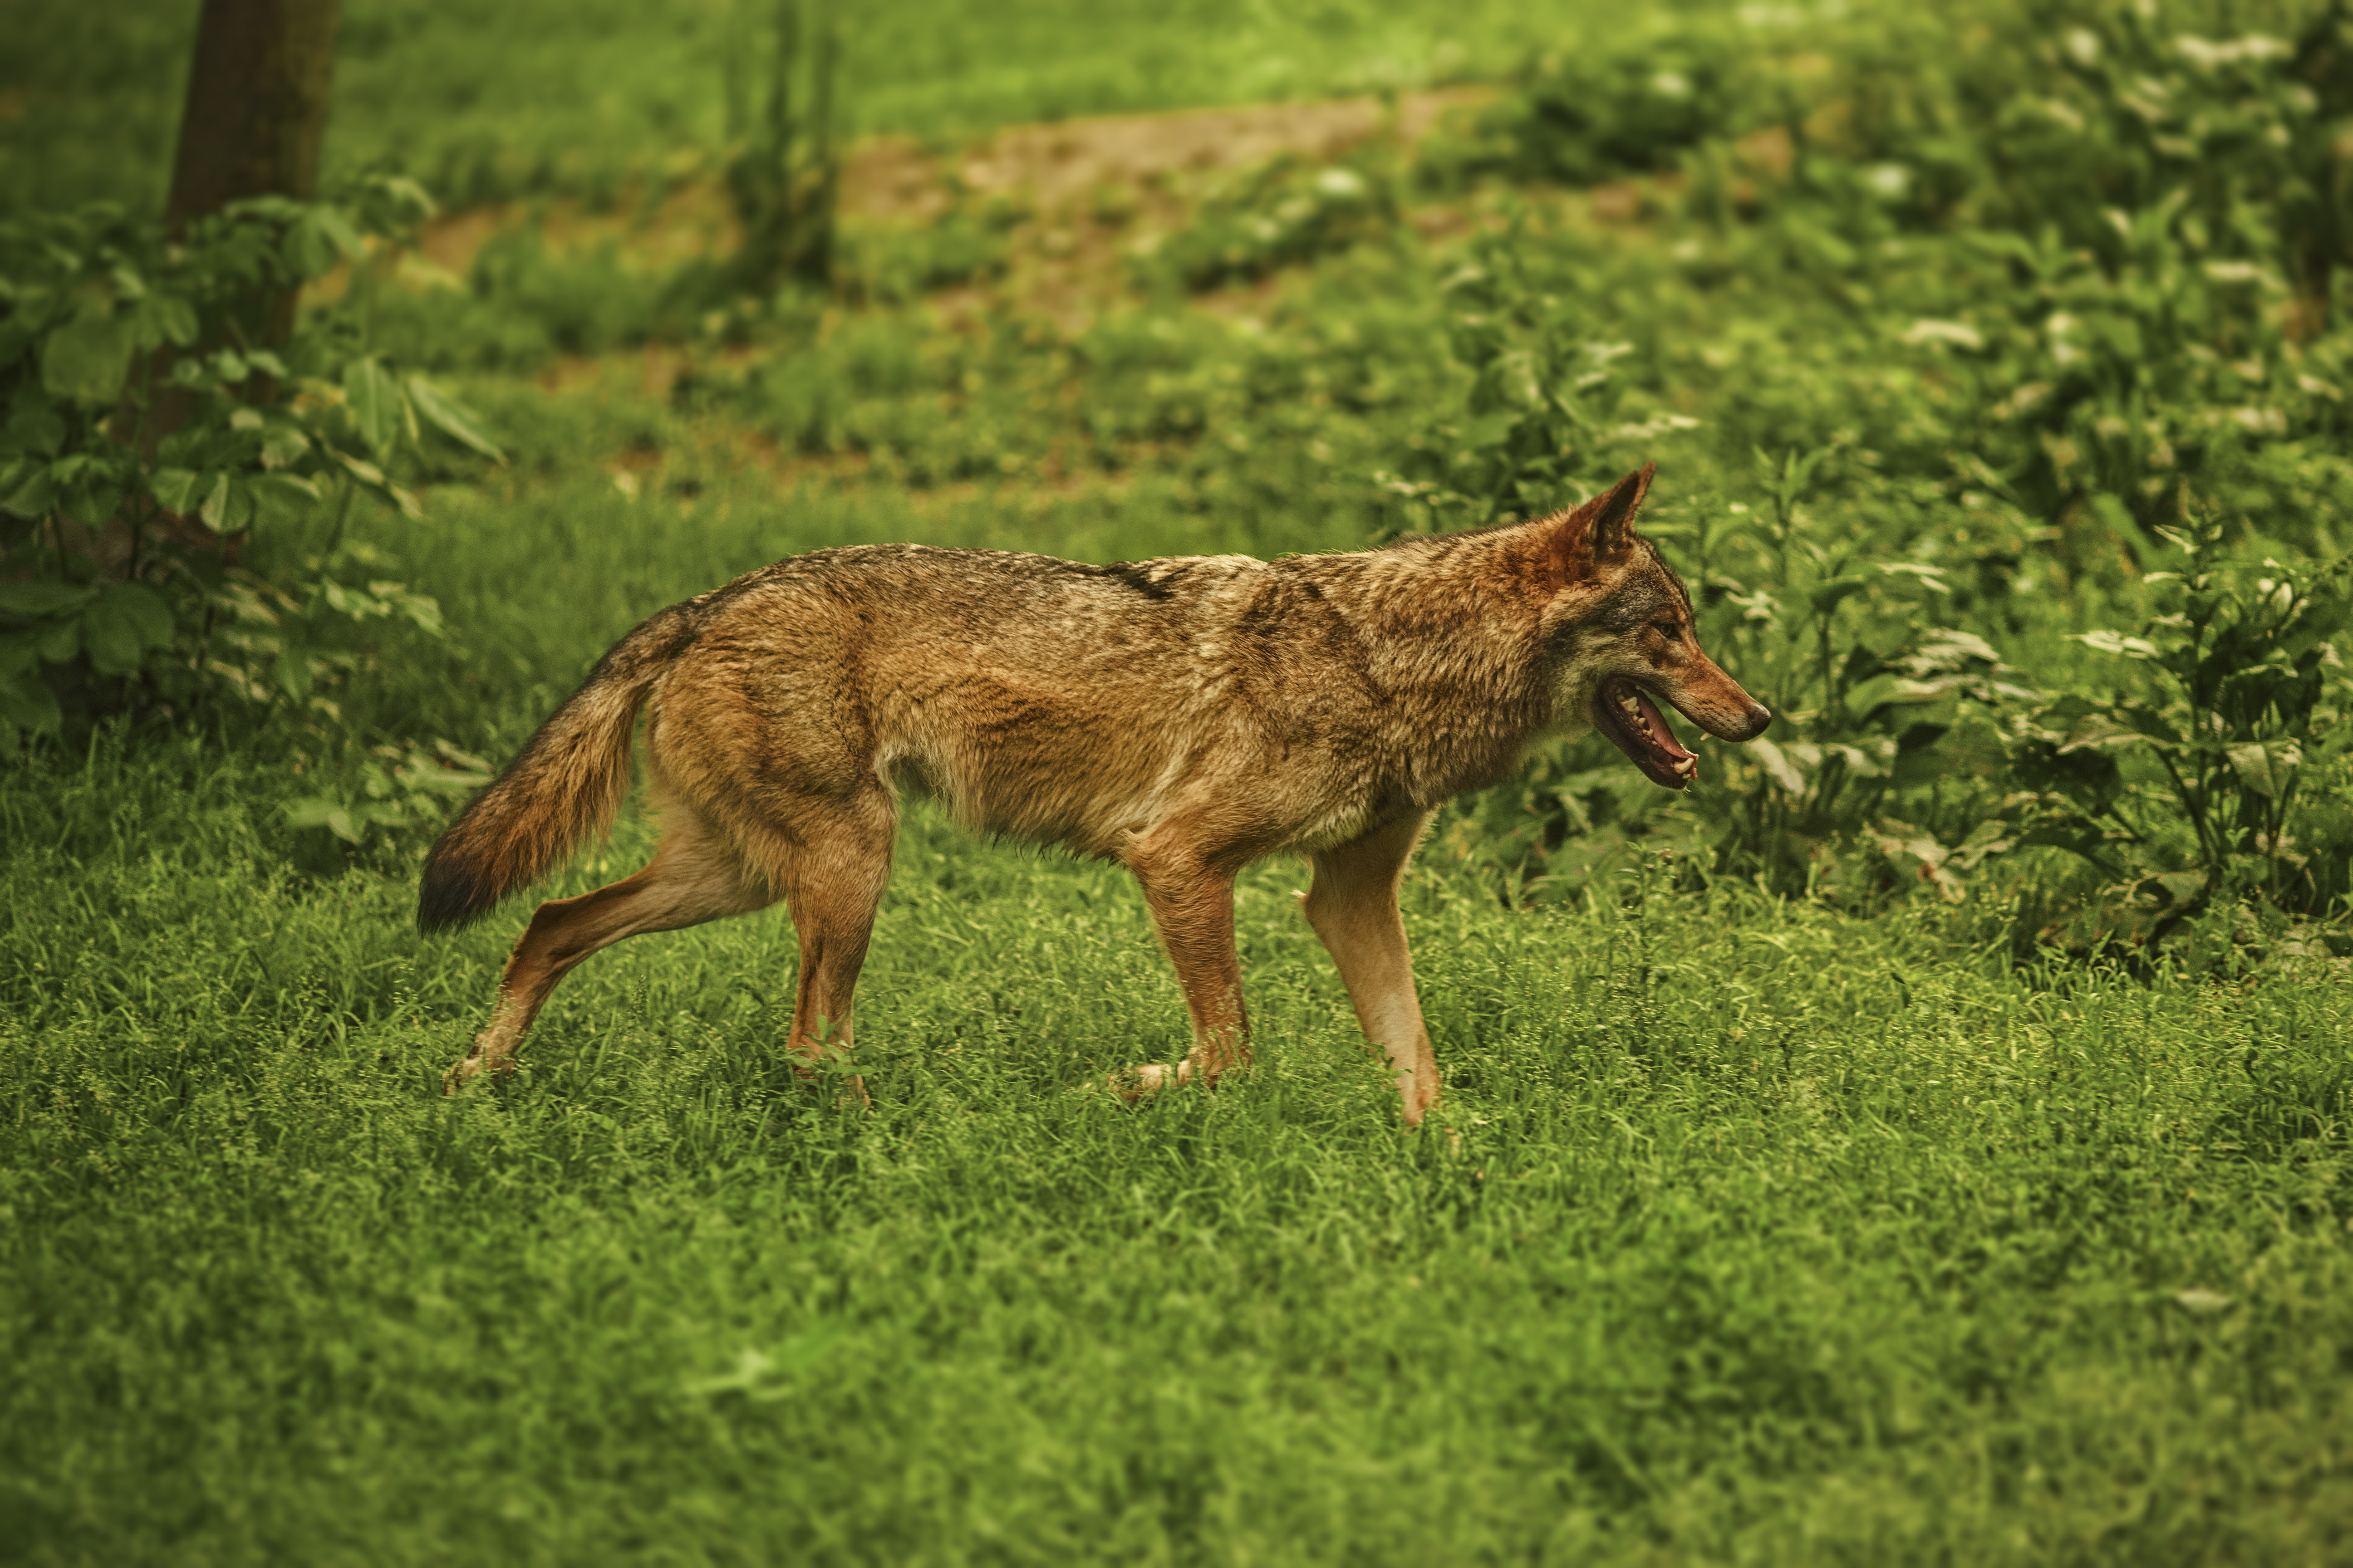
nature, grass, wood, animal, canine, wildlife, wild, mammal, wolf, fox, predator, coyote, fauna, side view, red fox, outdoors, vertebrate, jackal, dog like mammal, red wolf, kit fox, dhole, grey fox